Alben W. Barkley

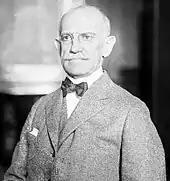
Richard P. Ernst, Barkley's opponent in the 1926 Senate race

Opposing Barkley in the primary was Congressman J. Campbell Cantrill who, along with Stanley, led the conservative wing of the party, opposing prohibition and women's suffrage. Beckham, leader of the liberal wing, intended to run, and his surrogates, particularly "Louisville Courier-Journal" editor Robert Worth Bingham, began a "Business Man for Governor" campaign in late 1922. Beckham had served as governor from 1900 to 1907 and later in the U.S. Senate, but he was out of office (a "Business Man"), in contrast to Cantrill and Barkley. While Bingham's campaign forced Barkley to declare his candidacy earlier than planned, the tactic was not successful outside Louisville; Beckham supporters backed Barkley, more to prevent Cantrill's nomination than because they desired Barkley's. Barkley's leadership team included his own supporters, influential members of the Beckham faction, and erstwhile Cantrill supporters.